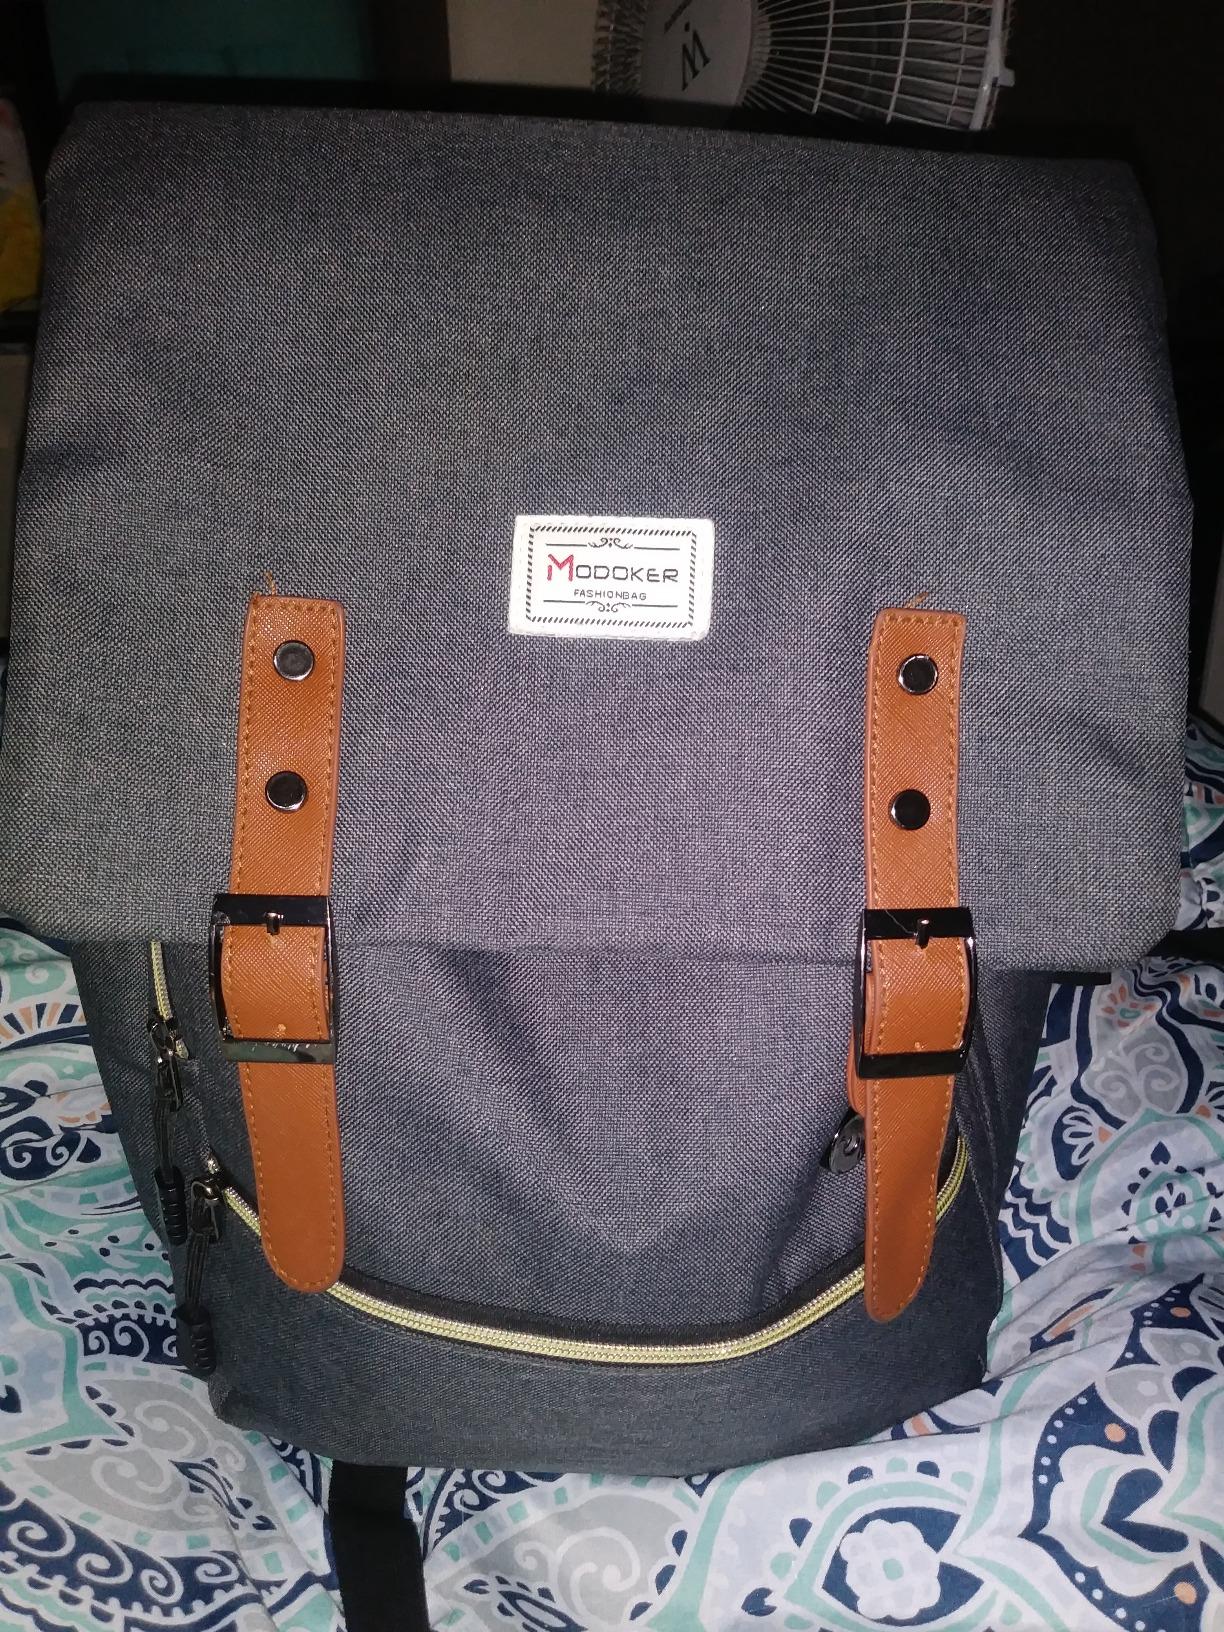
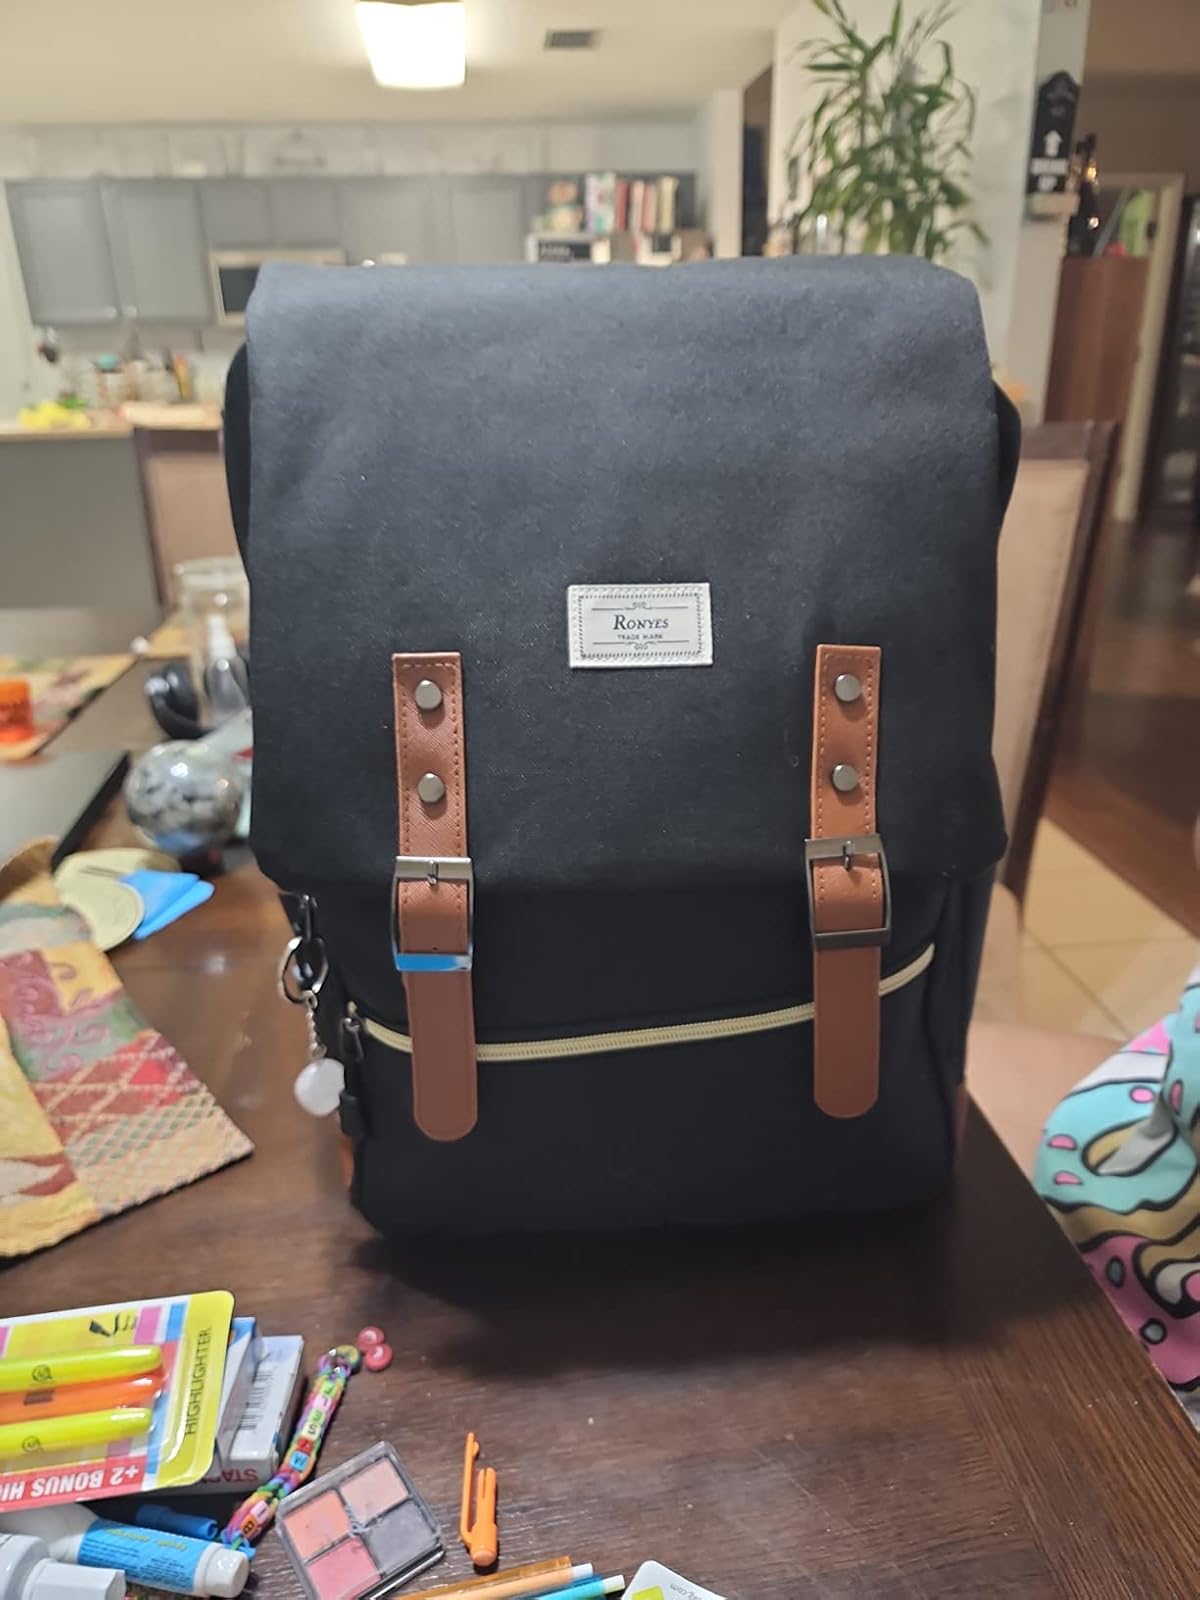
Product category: bag
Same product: no